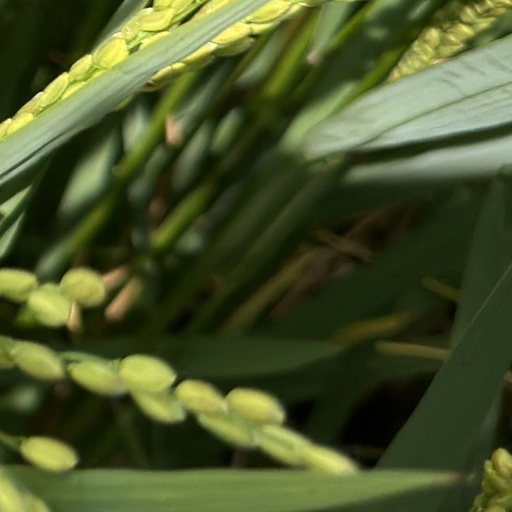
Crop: rice